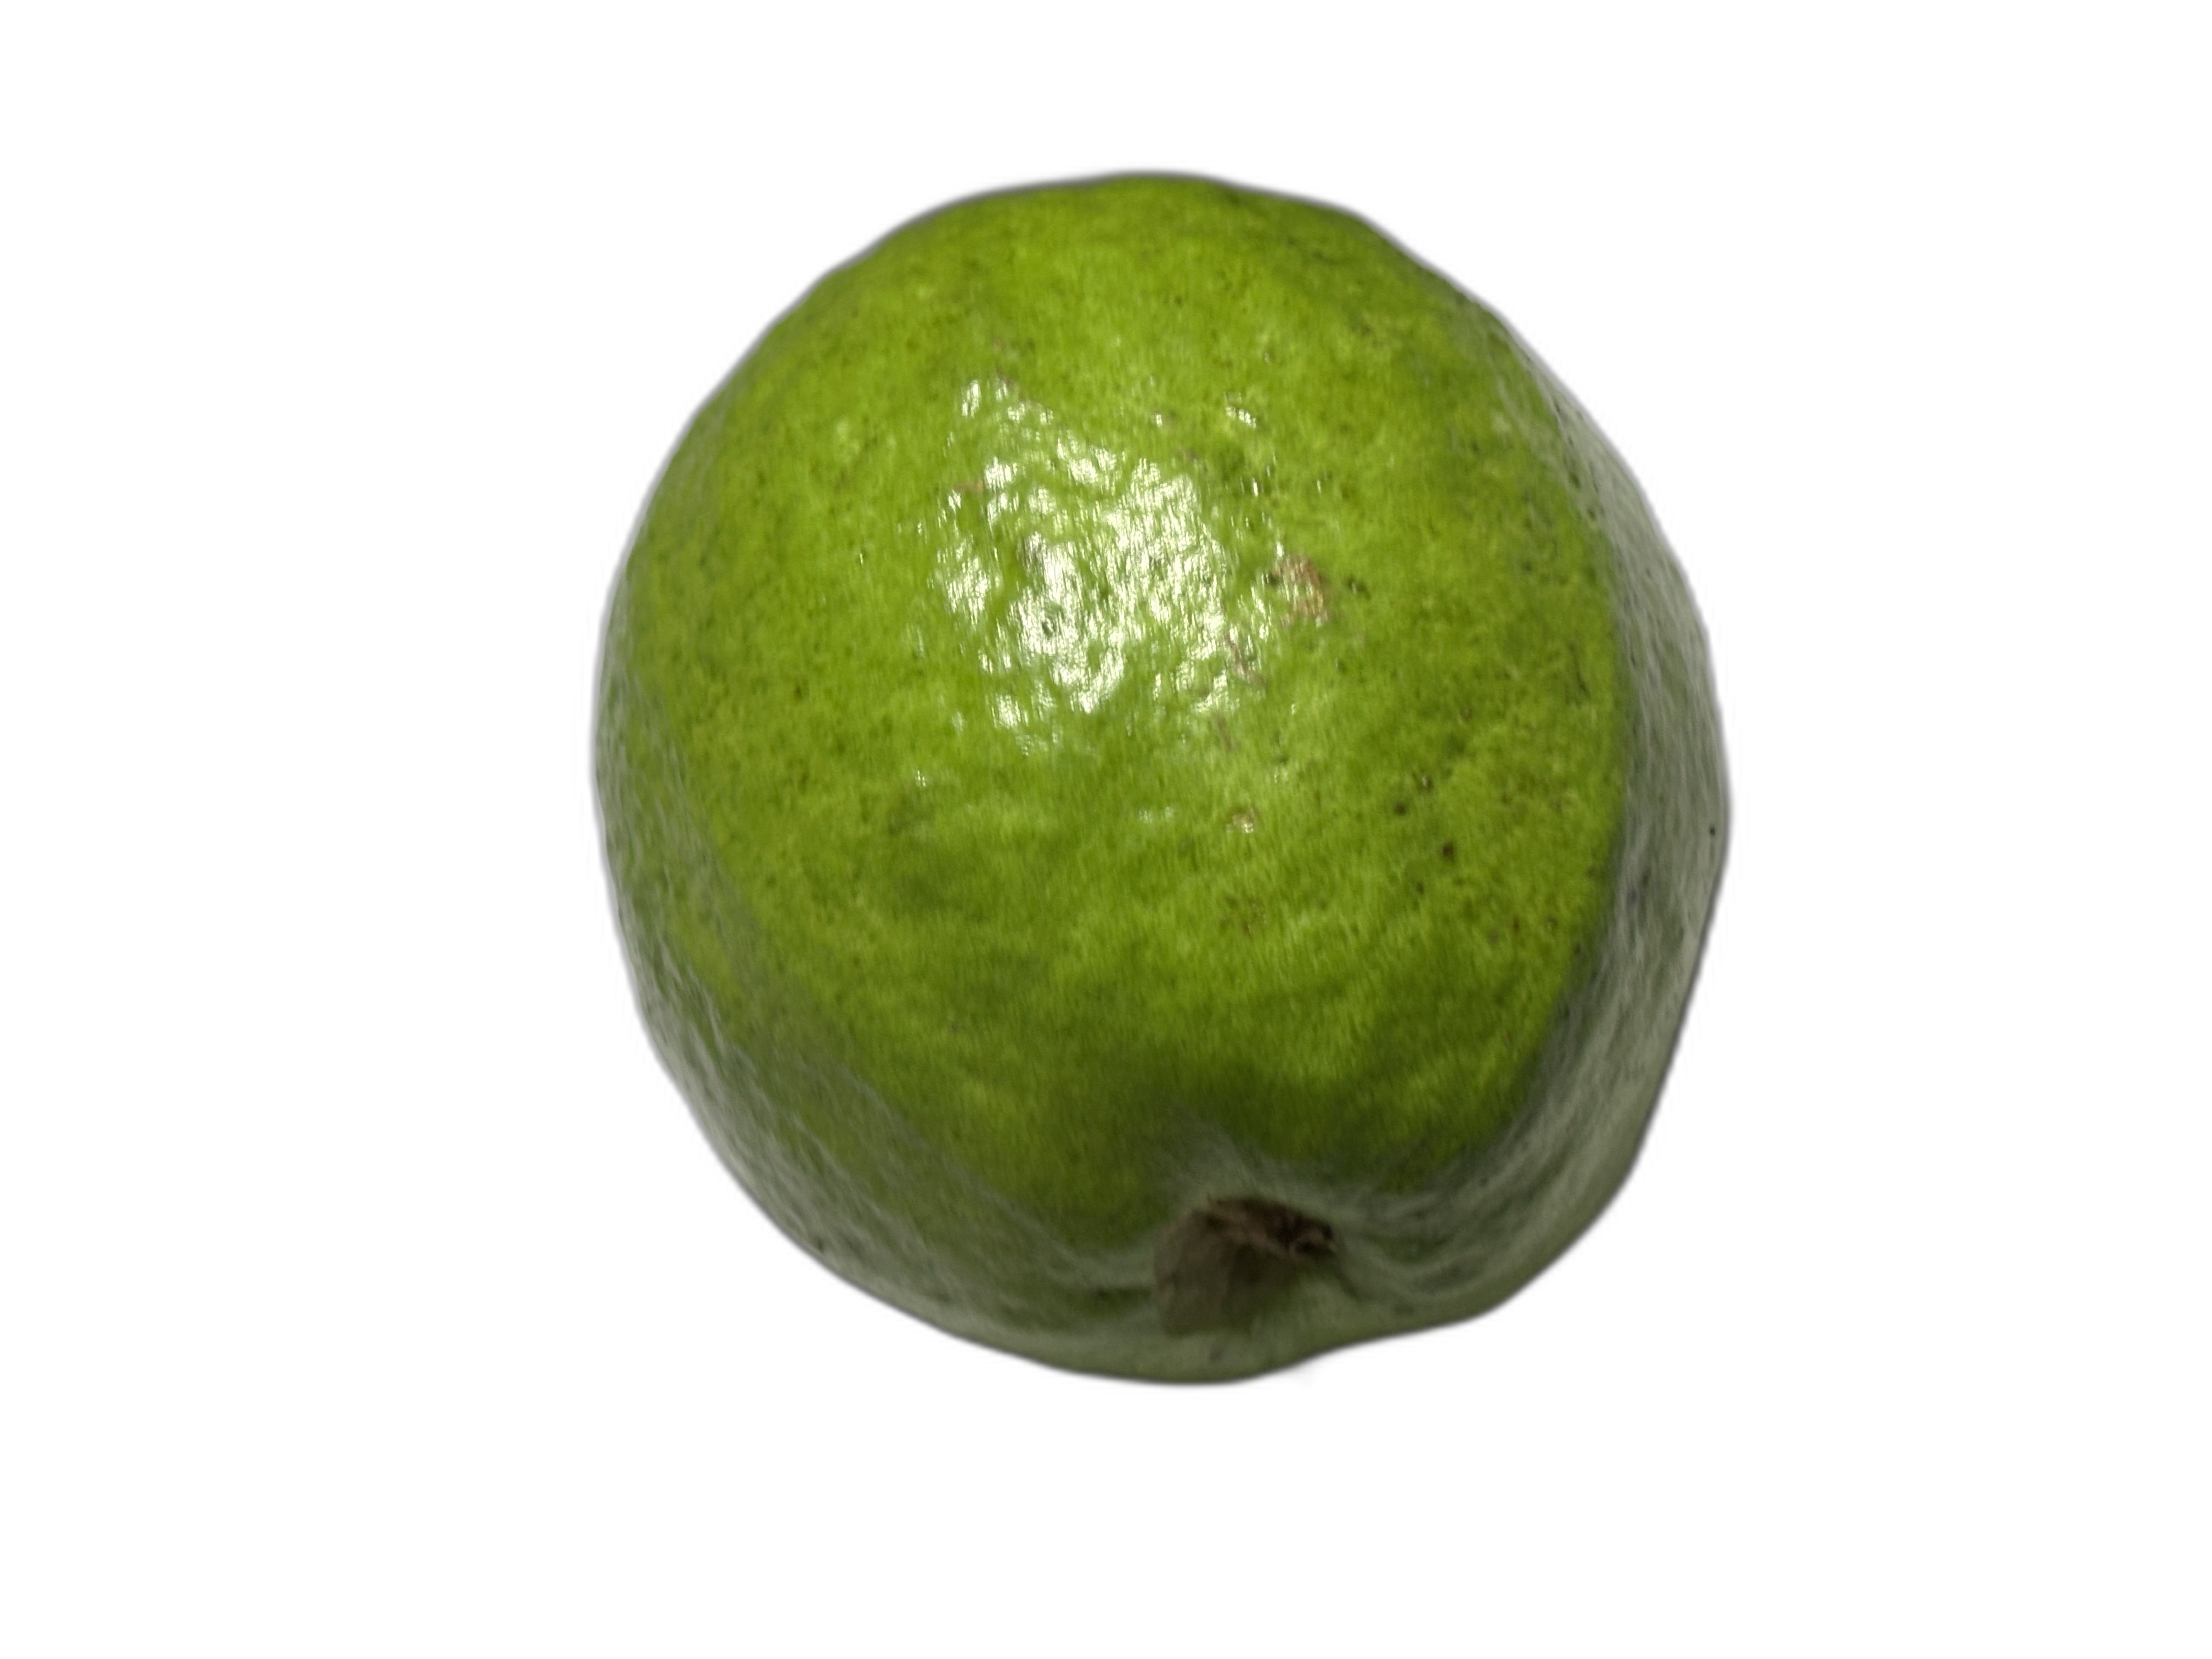
Plant part: fruit
Disease: Healthy